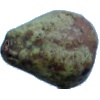
Label: Pear Stone 1